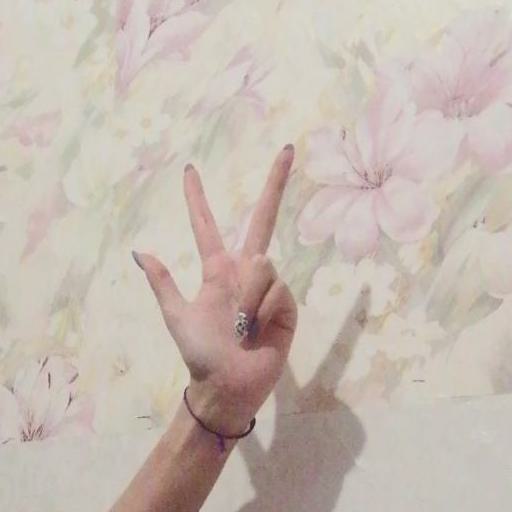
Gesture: three2